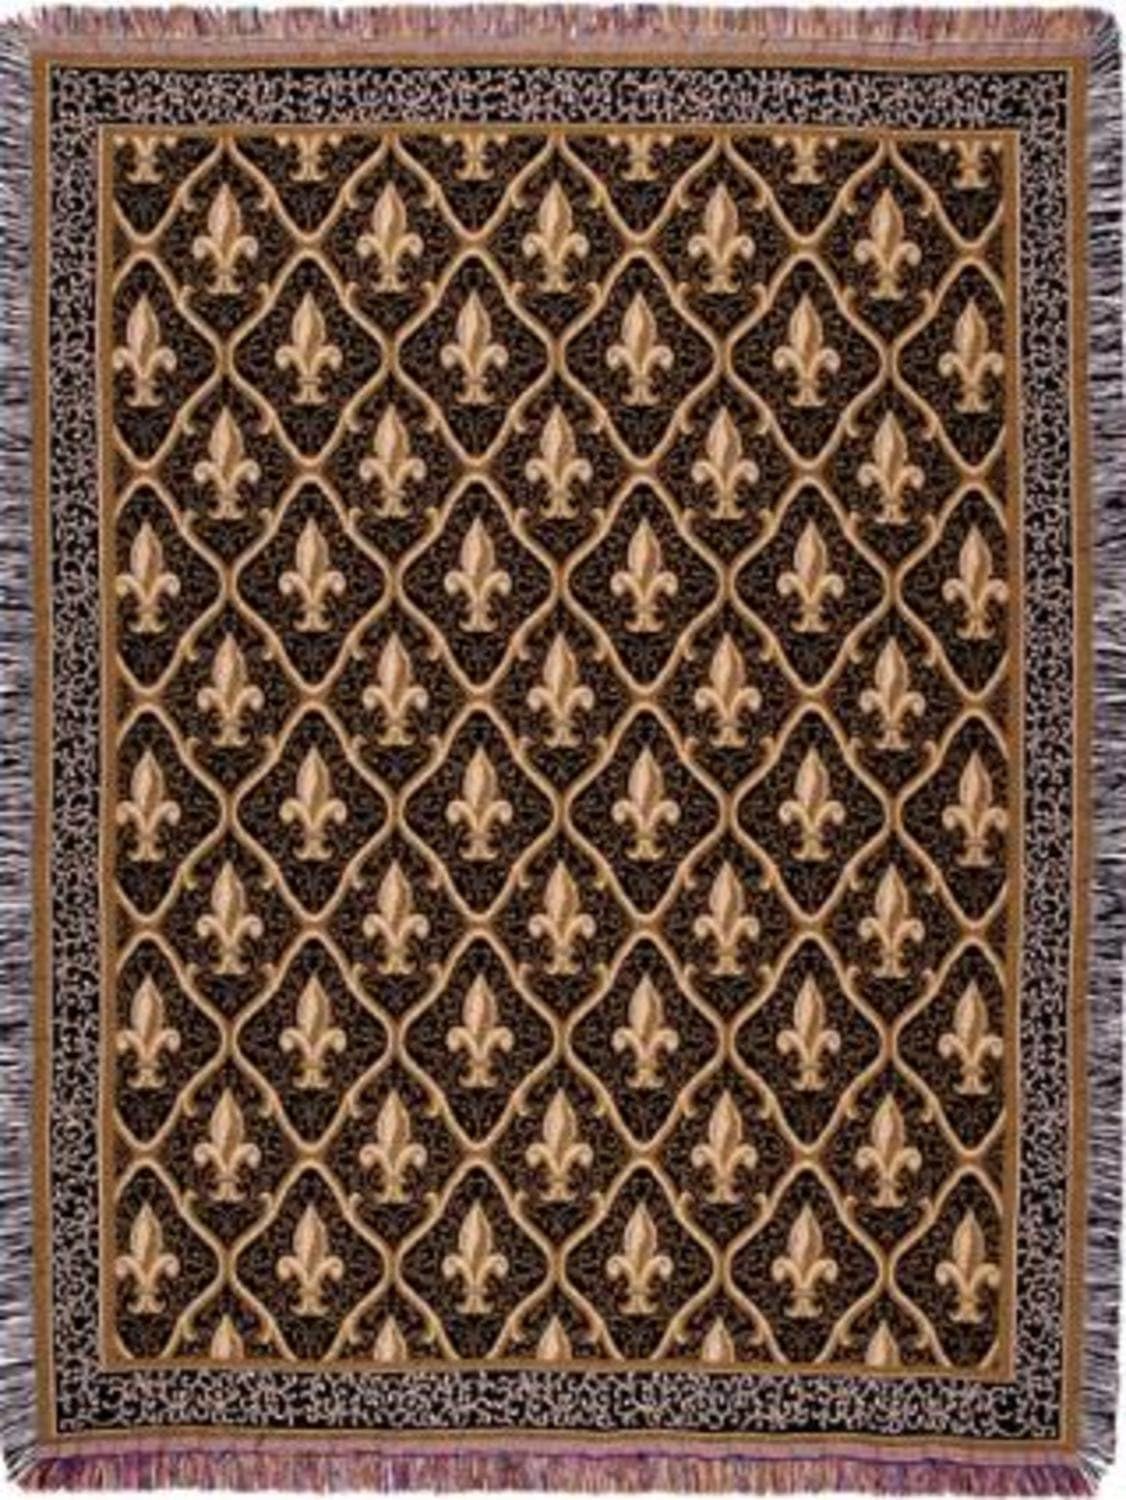
Black Traditional Fleur De Lis Tapestry Throw Blanket 50" x 70"
Category: Amazon Home
Charm any friend with this cozy tapestry throw blanket! Can be used on the bed, couch, or even as a decorative wall hanging. The blanket features patterned gold fleur de lis' with a black background. It is made in the USA and is high quality woven blanket and 100% cotton. The dimensions of the blanket, 50 X 60 inches. Please machine wash cold and tumble dry low.
Features: Cotton | made in USA | 50" x 60" | High quality tapestry throw blanket | features gold fleur de lis with black background | 100% cotton